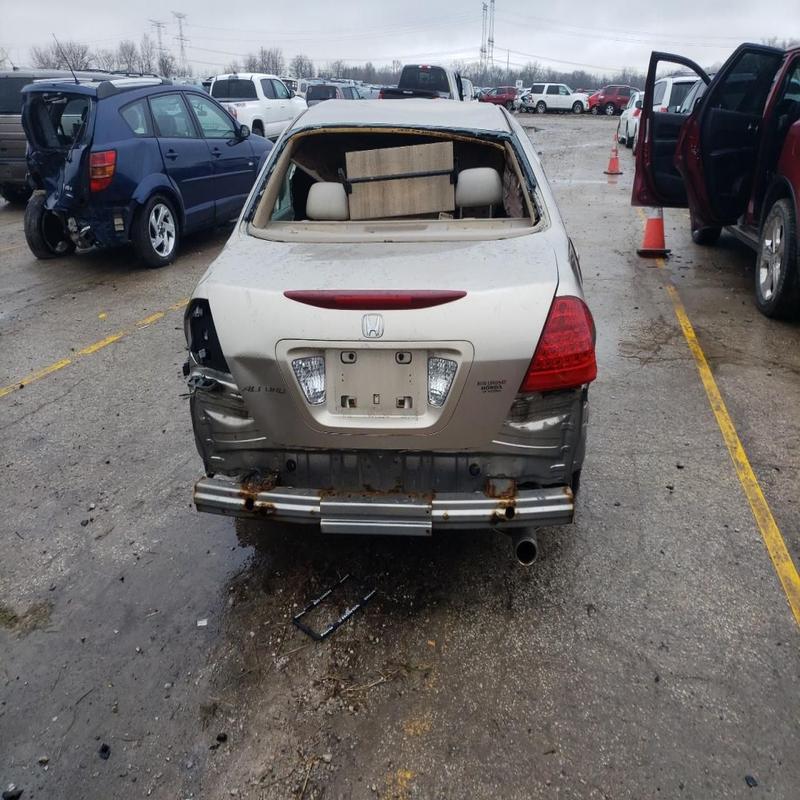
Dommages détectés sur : pare-brise arrière, malle, feu arrière gauche, pare-choc arrière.
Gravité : mineur